VAH-8

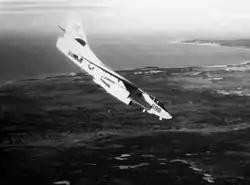
VAH-8 A-3B bombing North Vietnam in 1965

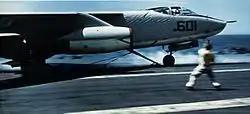
VAH-8 A-3B being launched from USS Constellation (CVA-64) in 1966. Note the stress wrinkles on the fuselage

VAH-8, was a Heavy Attack Squadron of the United States Navy, based at NAS Whidbey Island, Washington. It was established on 1 May 1957 and disestablished on 17 January 1968. The squadron primarily flew the Douglas A-3 Skywarrior aircraft.